Henry Van Dyke (novelist)

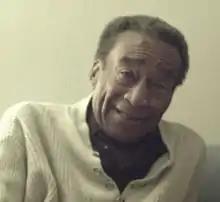

Henry Van Dyke was born in Allegan, Michigan, on October 3, 1928, to an academic family. He spent his childhood in Montgomery, Alabama, where his father taught at Alabama State Teachers College.